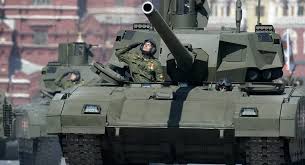
Label: T-14